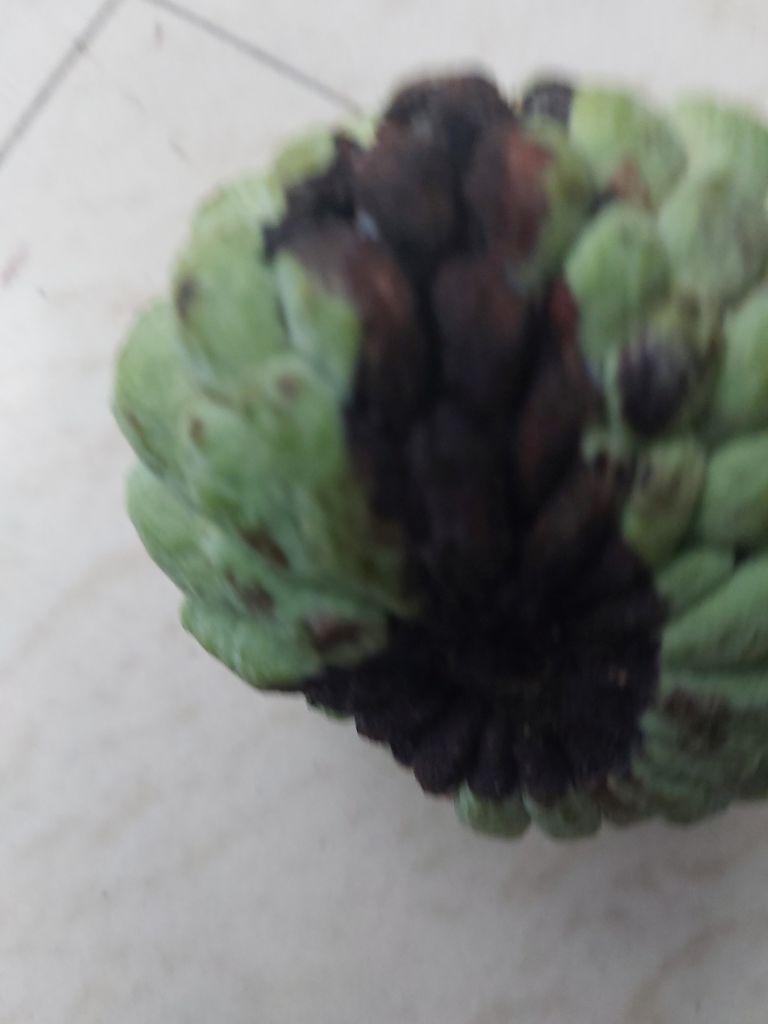
Disease label: Diplodia Rot